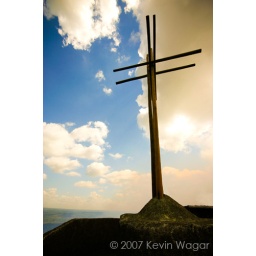
A cross marking where Mayan ritual sacrifices occured stands out against the sky in Nicaragua, Central America